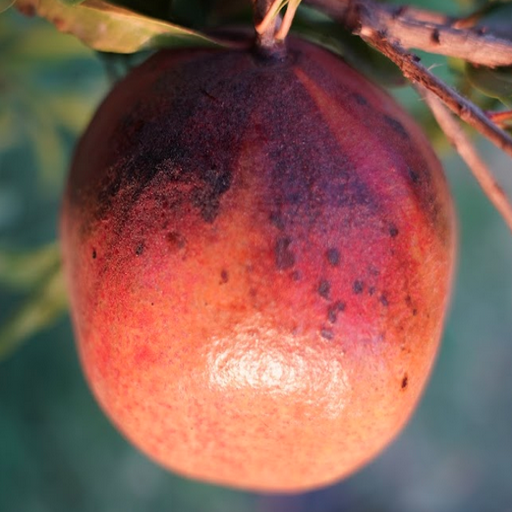
Label: Sunburn